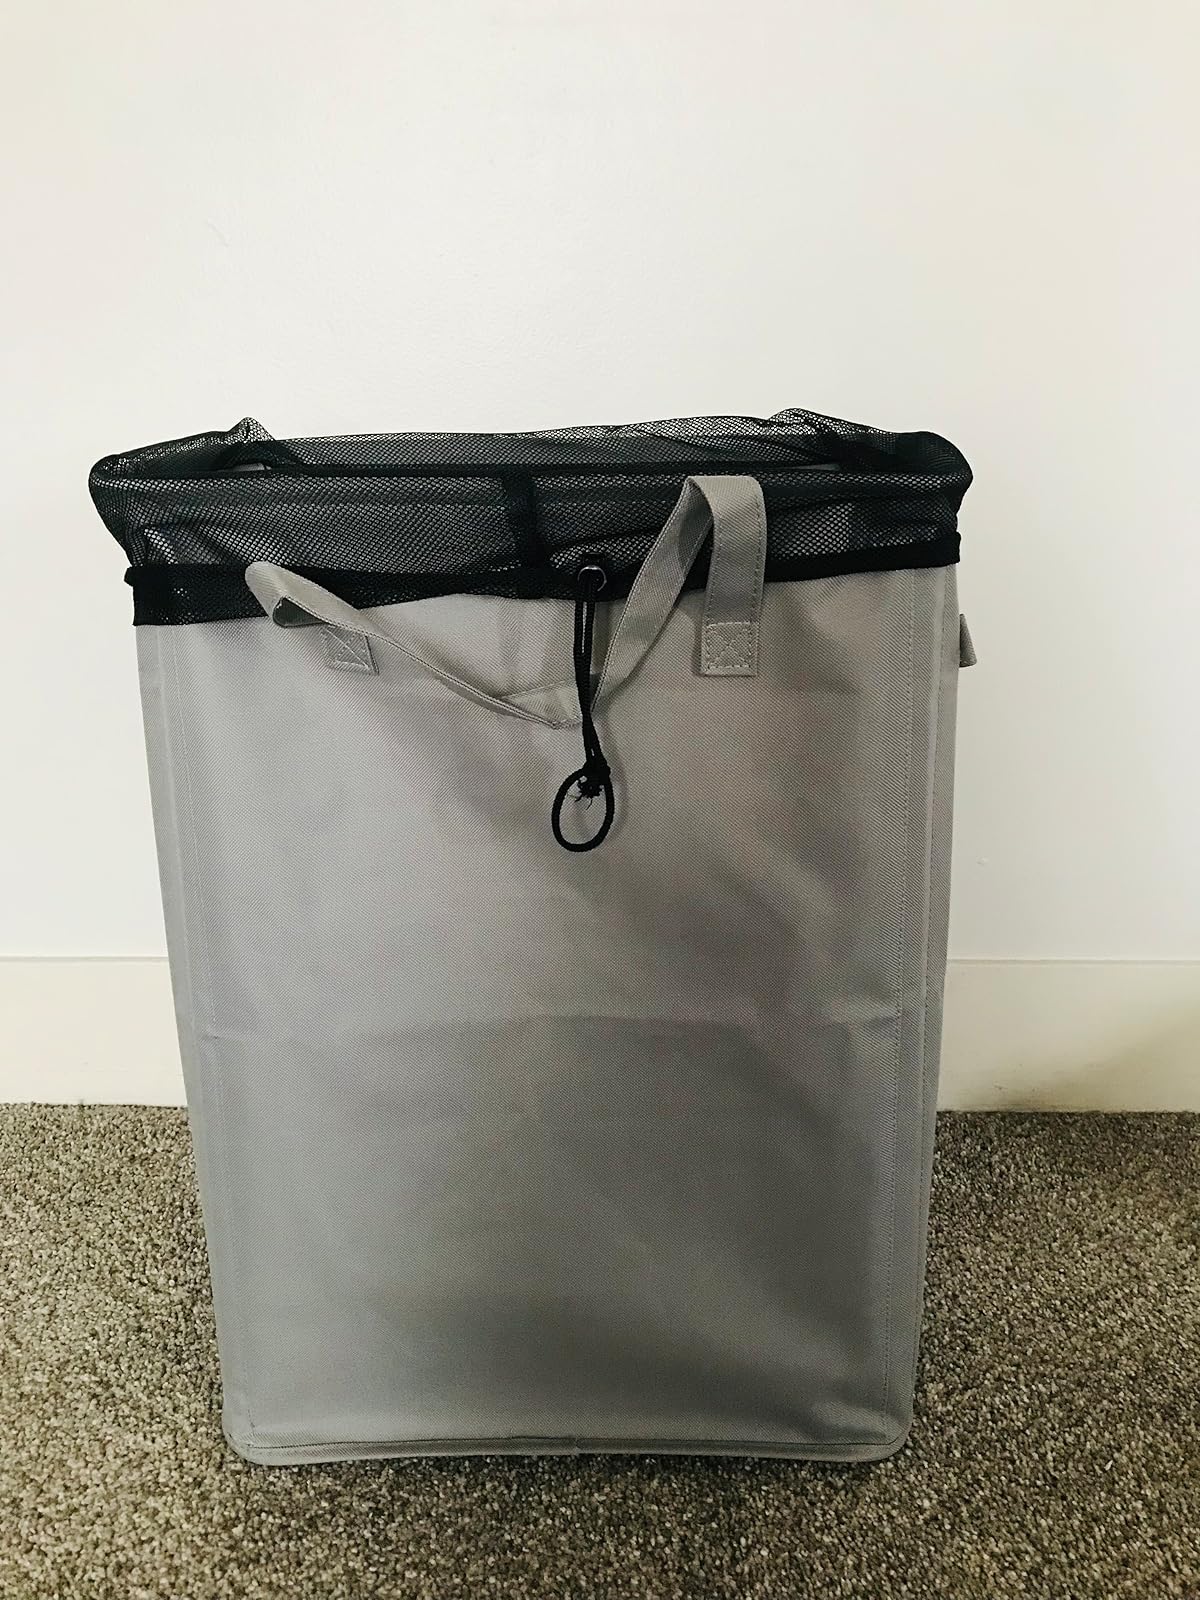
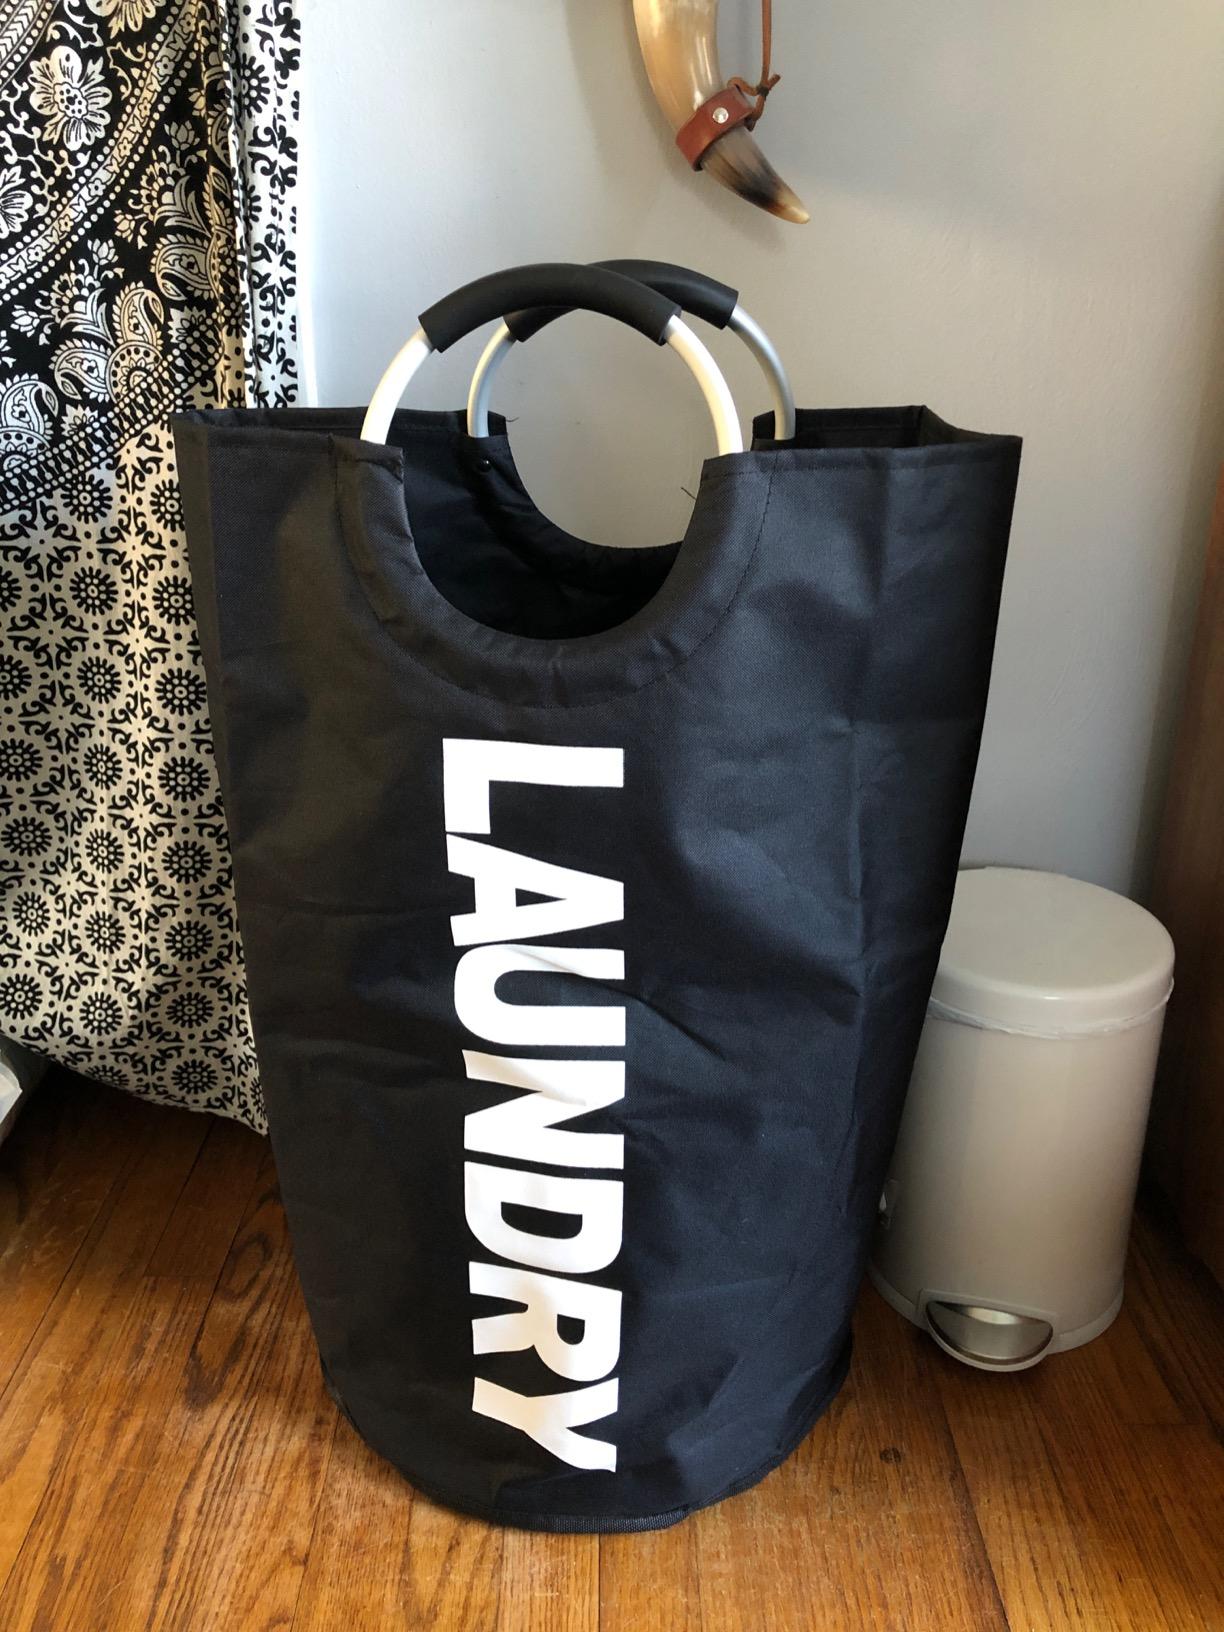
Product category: items_hamper
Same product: no